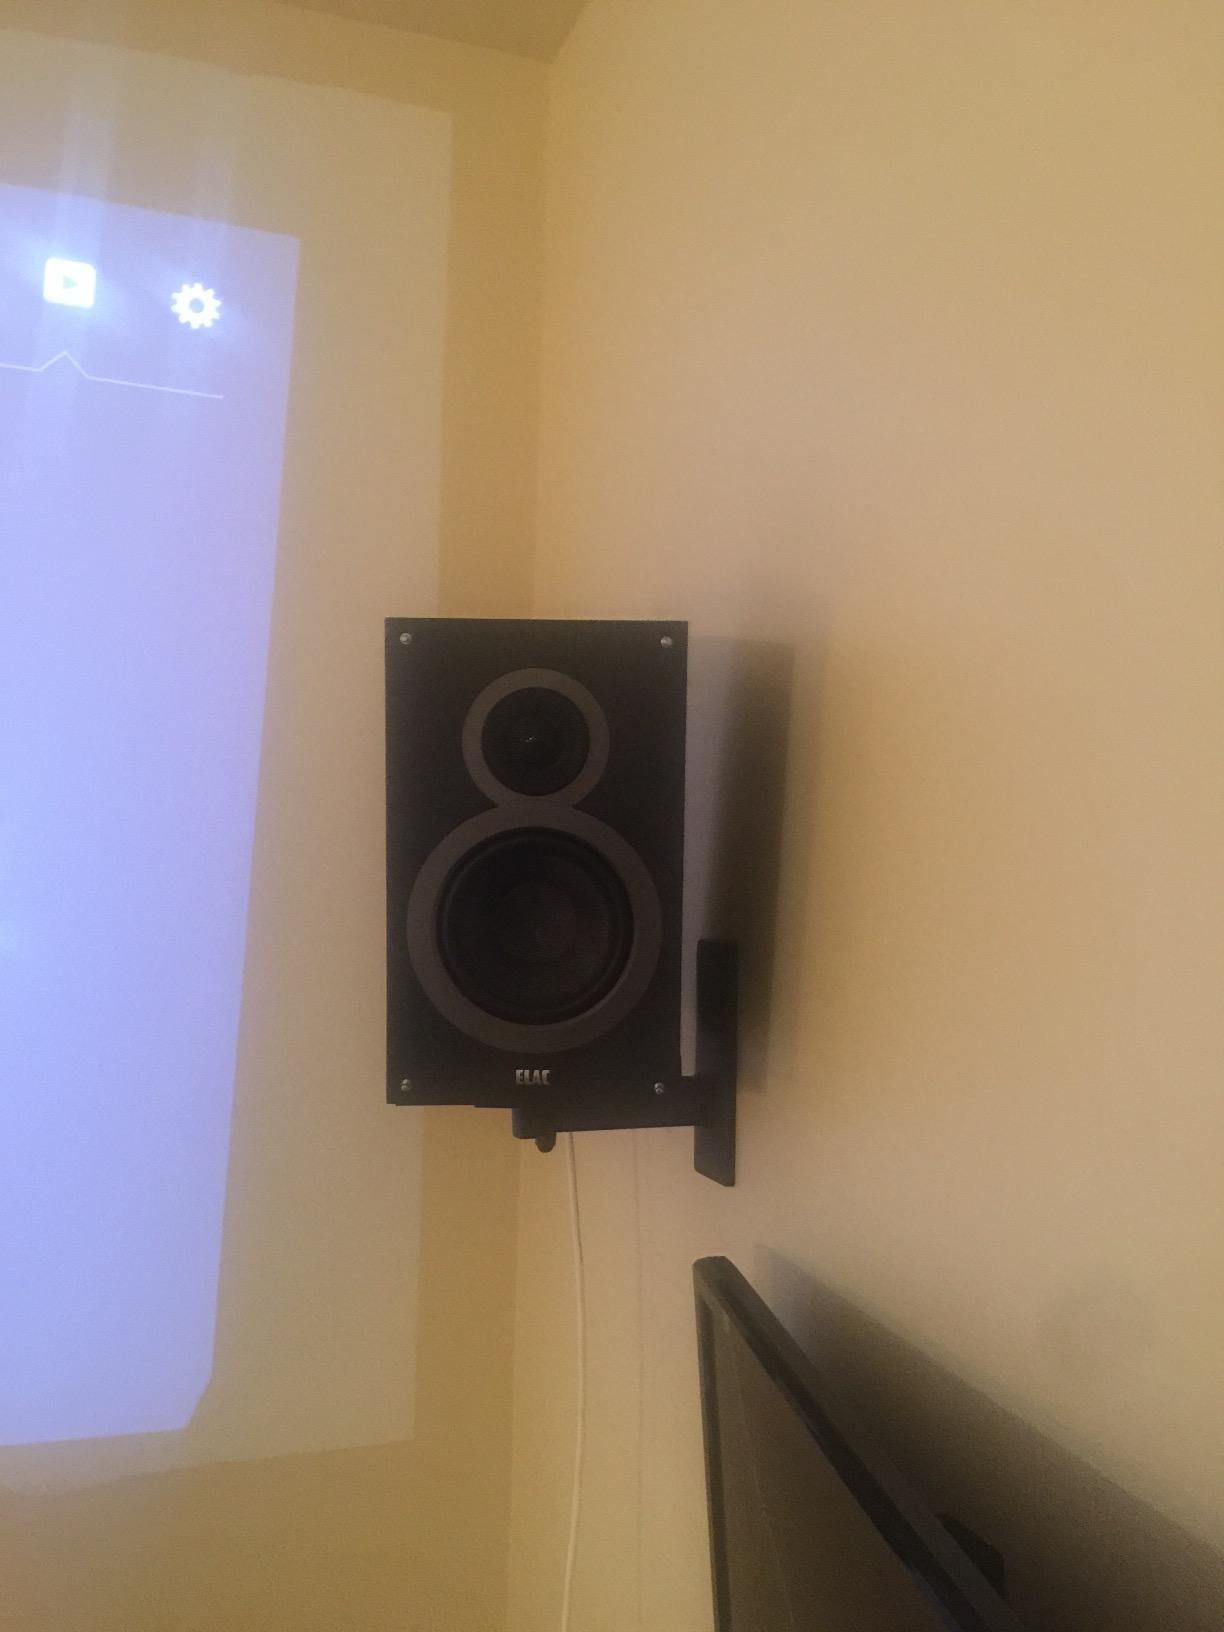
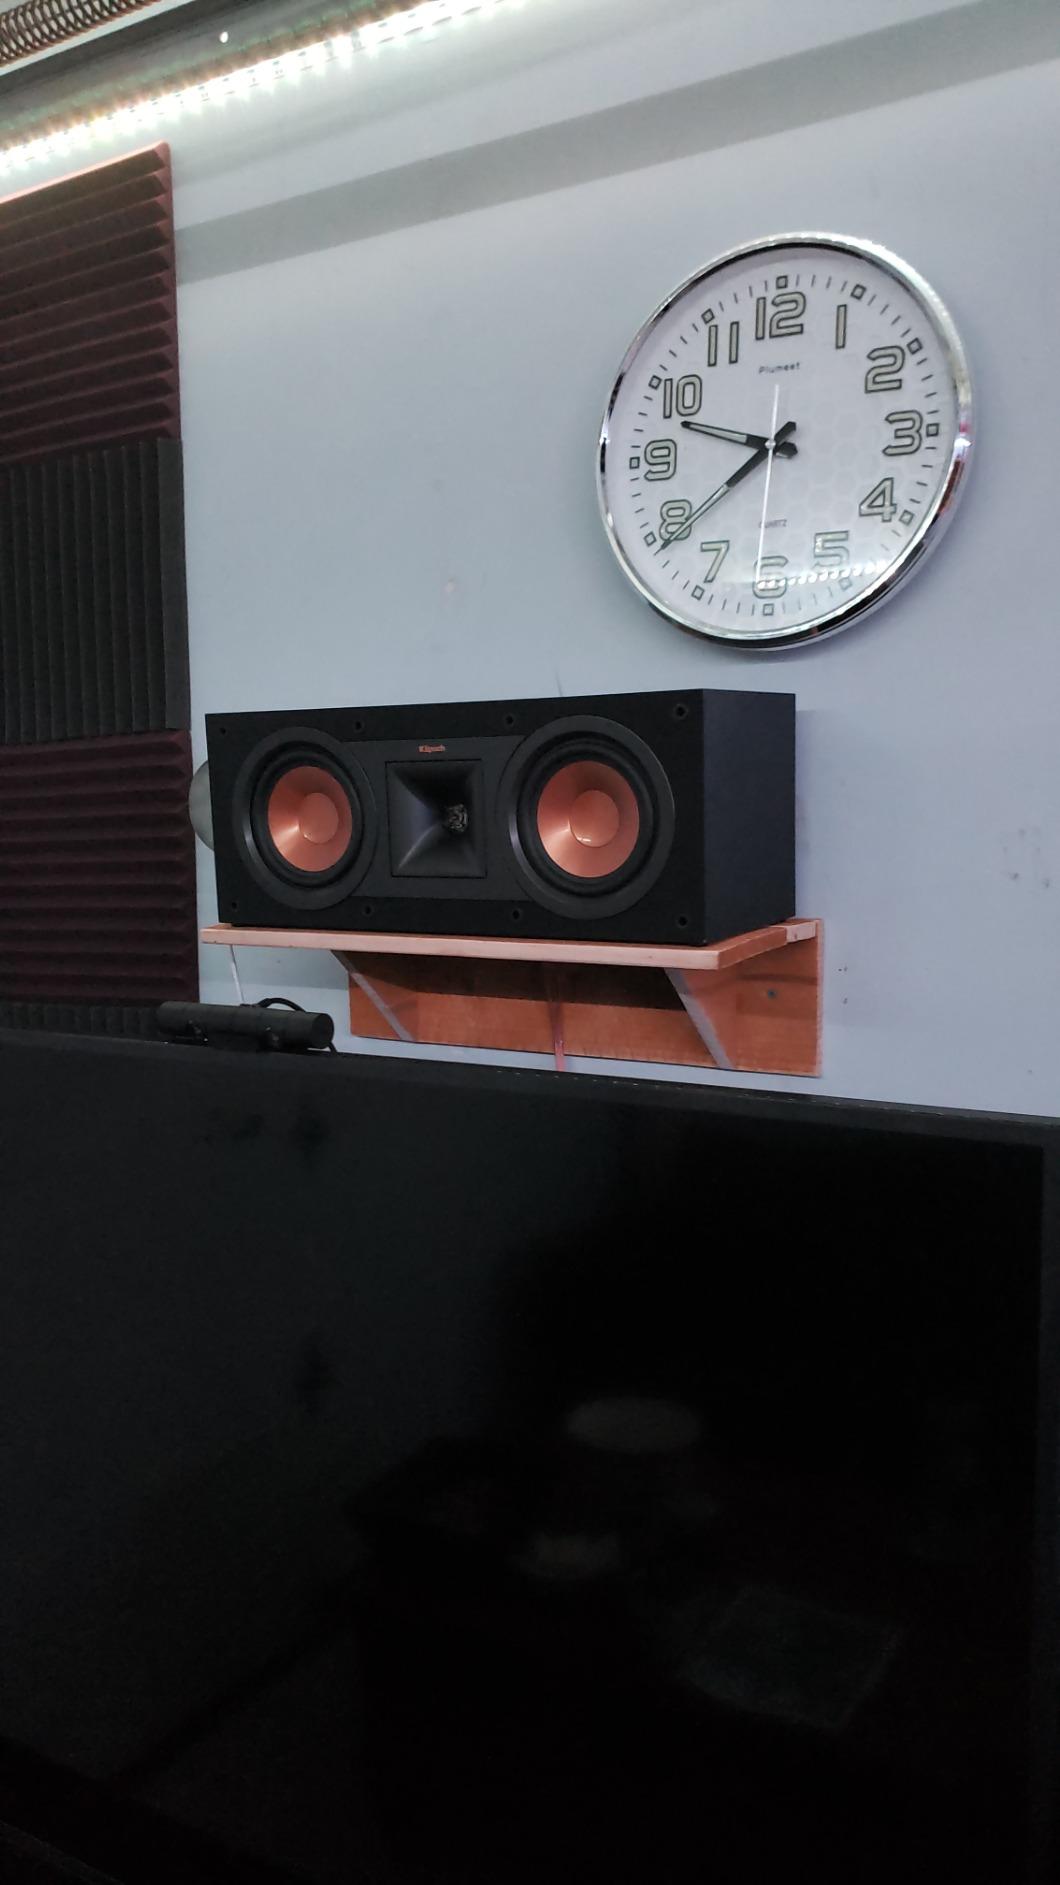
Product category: speaker
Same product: no